Shelley Winters

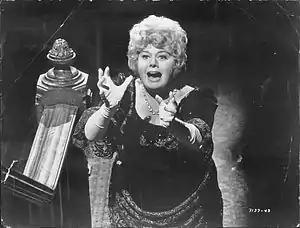
Winters as the title character in "Whoever Slew Auntie Roo?" (1971)

Winters returned to Broadway in "A Hatful of Rain", in 1955–1956, opposite Ben Gazzara and future husband Anthony Franciosa. It ran for 398 performances. "Girls of Summer" (1956–57) was directed by Jack Garfein and co-starred George Peppard but only ran for 56 performances. On TV she reprised her "Double Life" performance in "The Alcoa Hour" in 1957. She appeared in episodes of "The United States Steel Hour", "Climax!", "Wagon Train", "Schlitz Playhouse", "The DuPont Show of the Month", and "Kraft Theatre".